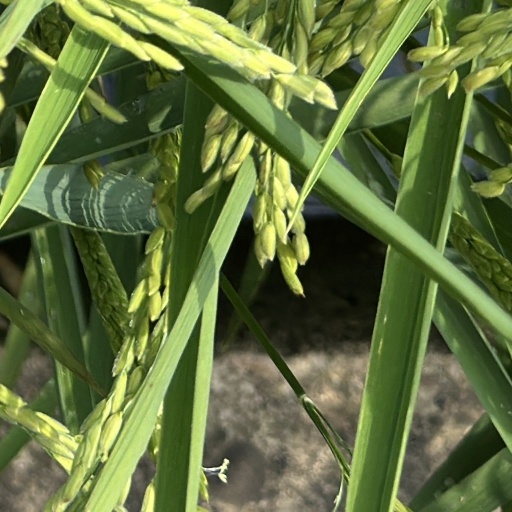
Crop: rice